Lord Lieutenant of the West Midlands

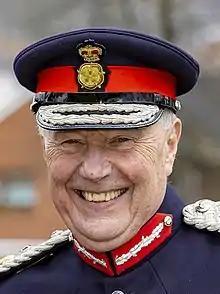
John Crabtree in the uniform of a Lord Lieutenant

This is a list of people who have served as Lord-Lieutenant of West Midlands since the creation of that office on 1 April 1974.